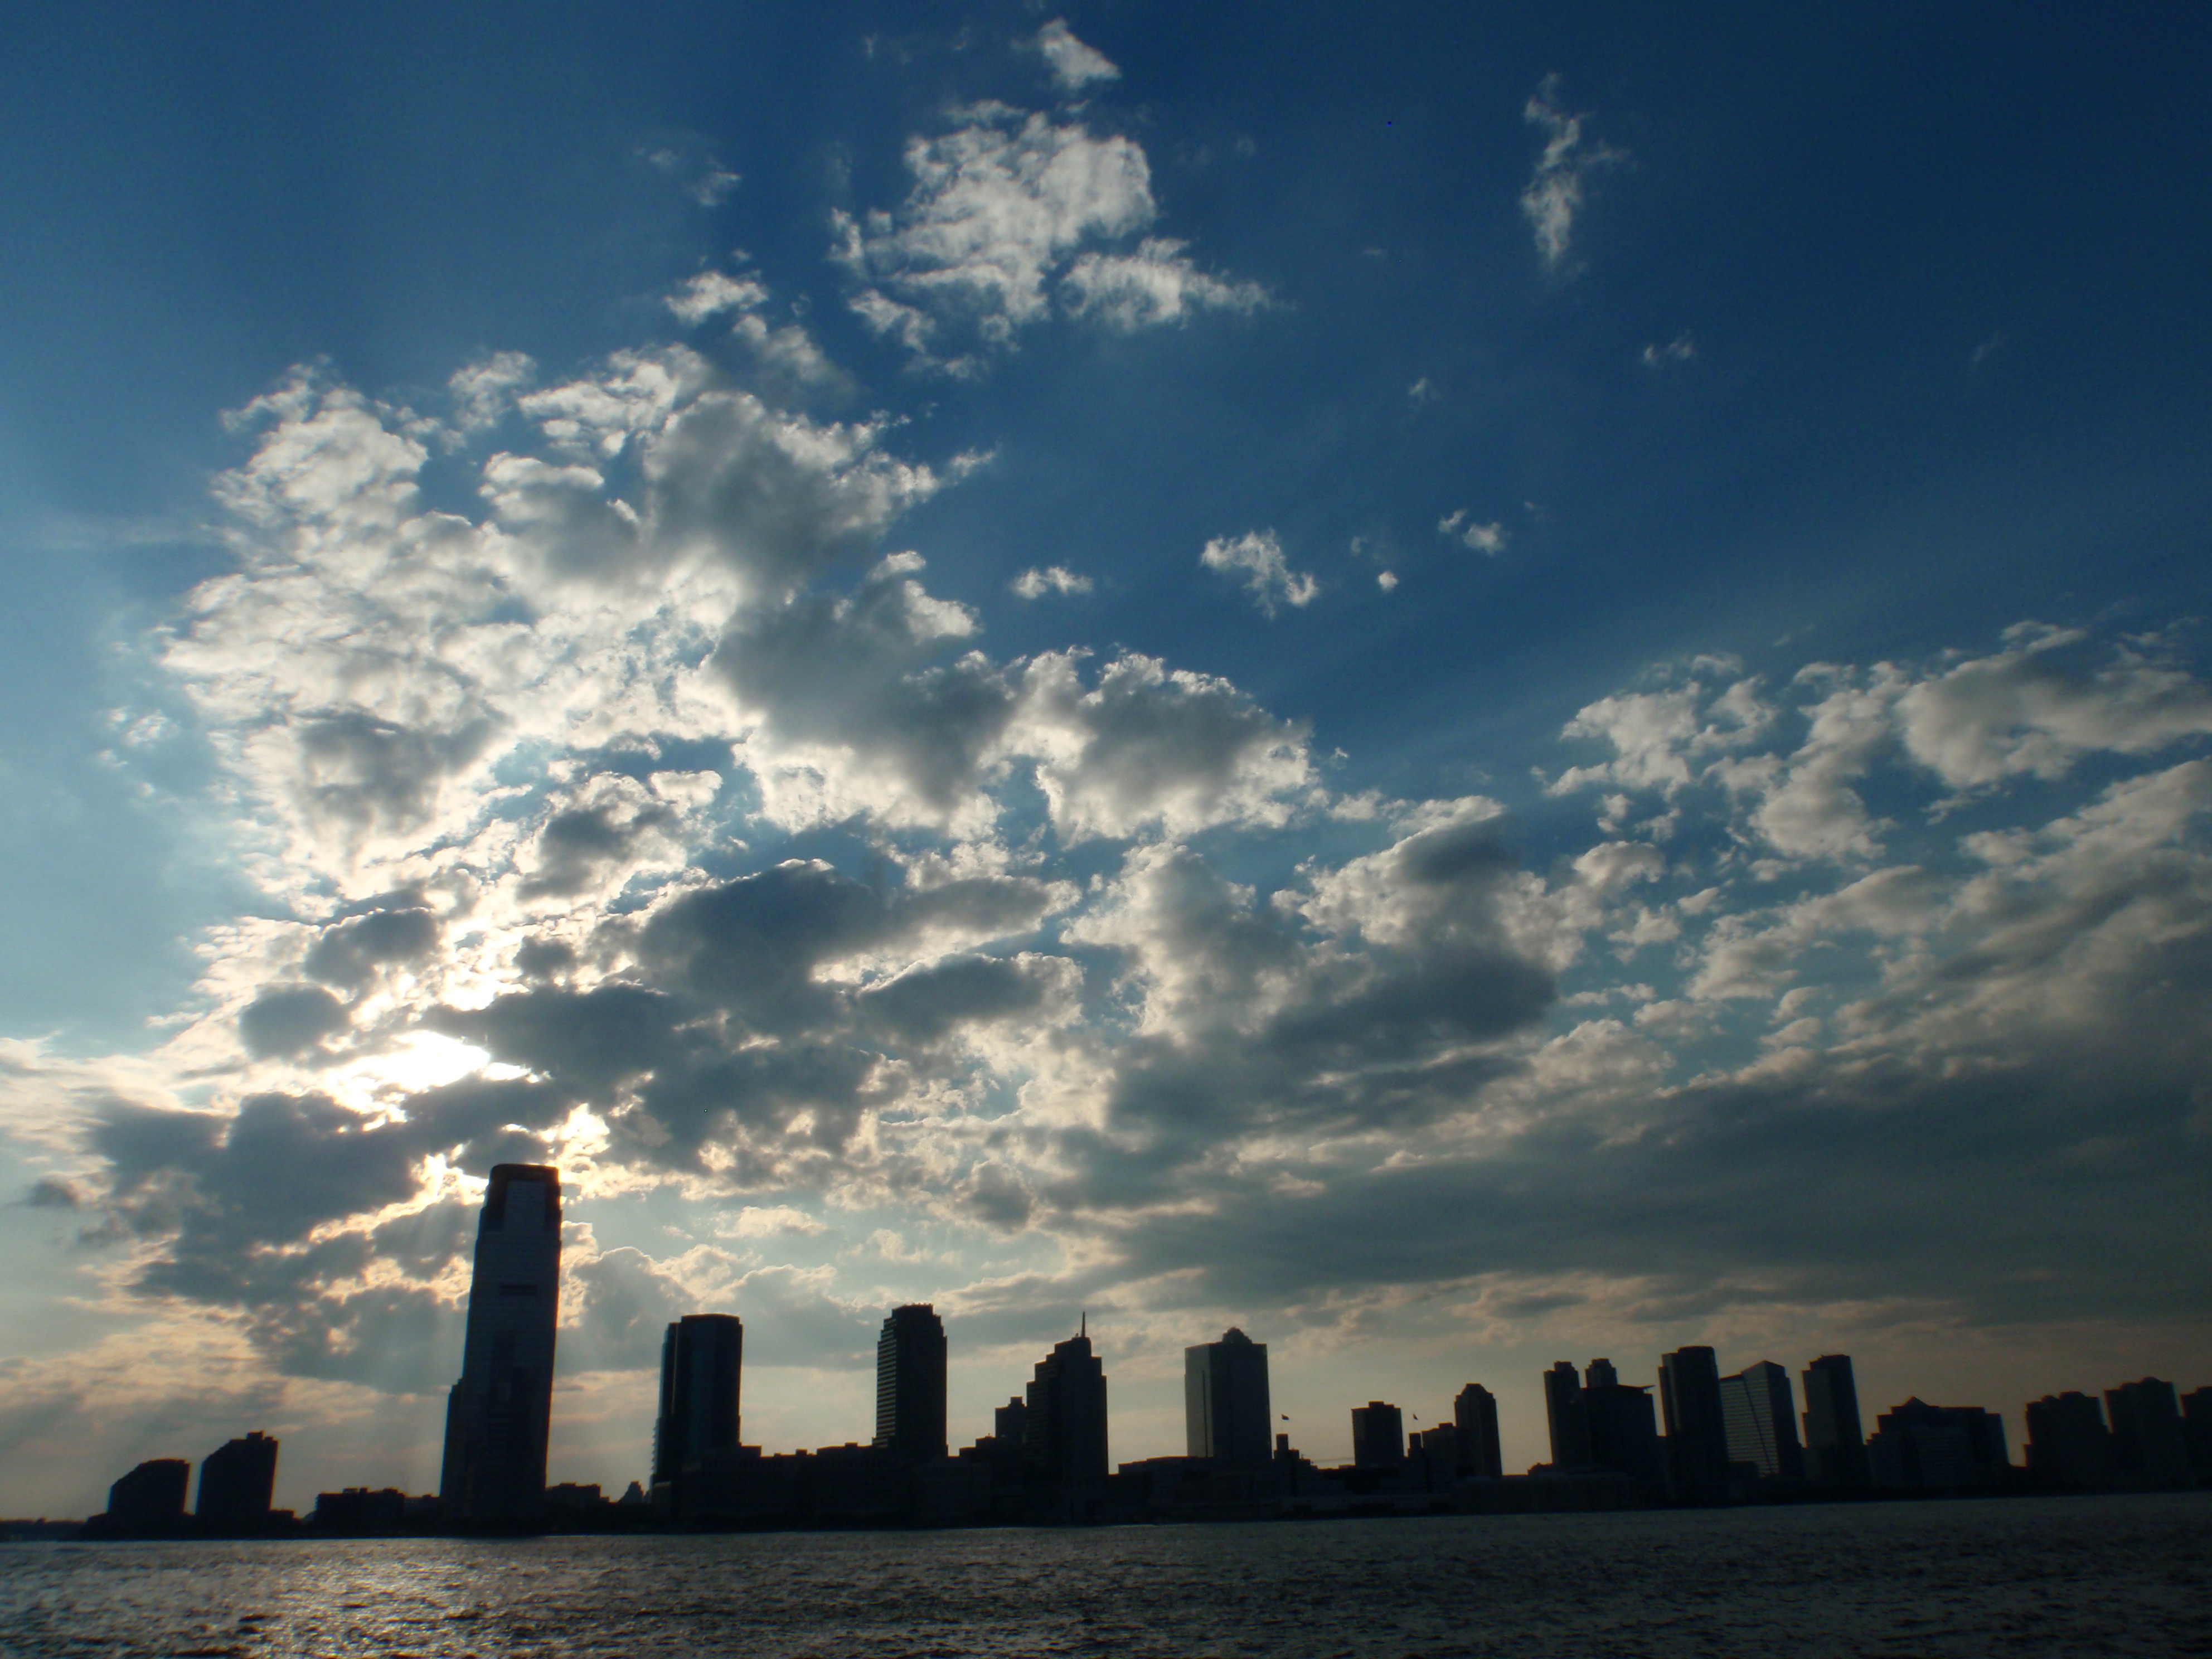
sea, horizon, cloud, sky, sun, sunset, skyline, sunlight, morning, building, dawn, city, atmosphere, skyscraper, new york city, cityscape, dusk, evening, reflection, tower, usa, united states, clouds, many, big city, meteorological phenomenon, human settlement, atmosphere of earth